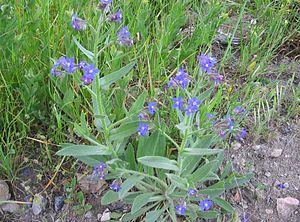
Cette liste de Tracheophyta de Bosnie-Herzégovine, ainsi que d’espèces introduites est un aperçu incomplet d’espèces de mousses, de fougères, de gymnospermes et d’angiospermes citées dans la littérature disponible en langues bosniaque, croate, serbe et serbo-croate. Cet aperçu n’inclue pas des espèces cultivées ni celles occasionnellement introduites.